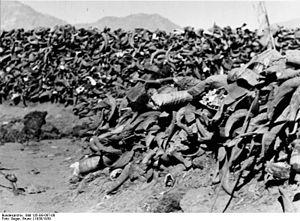
«
La corne animale est une extrémité protubérante chez certains animaux. Elle peut être formée de kératine seule ou d'une base osseuse recouverte de kératine. Les cornes ne doivent pas être confondues avec les bois de cervidés.